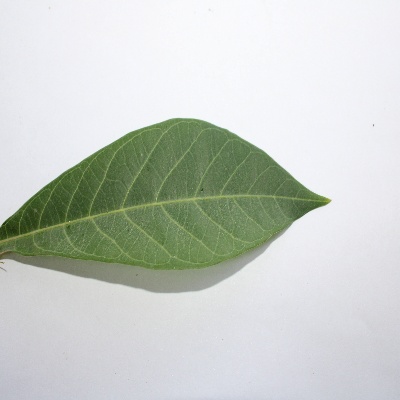
Crop: Cassava
Condition: healthy